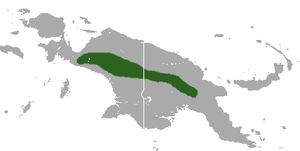
Neophascogale lorentzi est une espèce de mammifères marsupiaux de la famille des Dasyuridae. C'est l'unique représentant du genre Neophascogale.